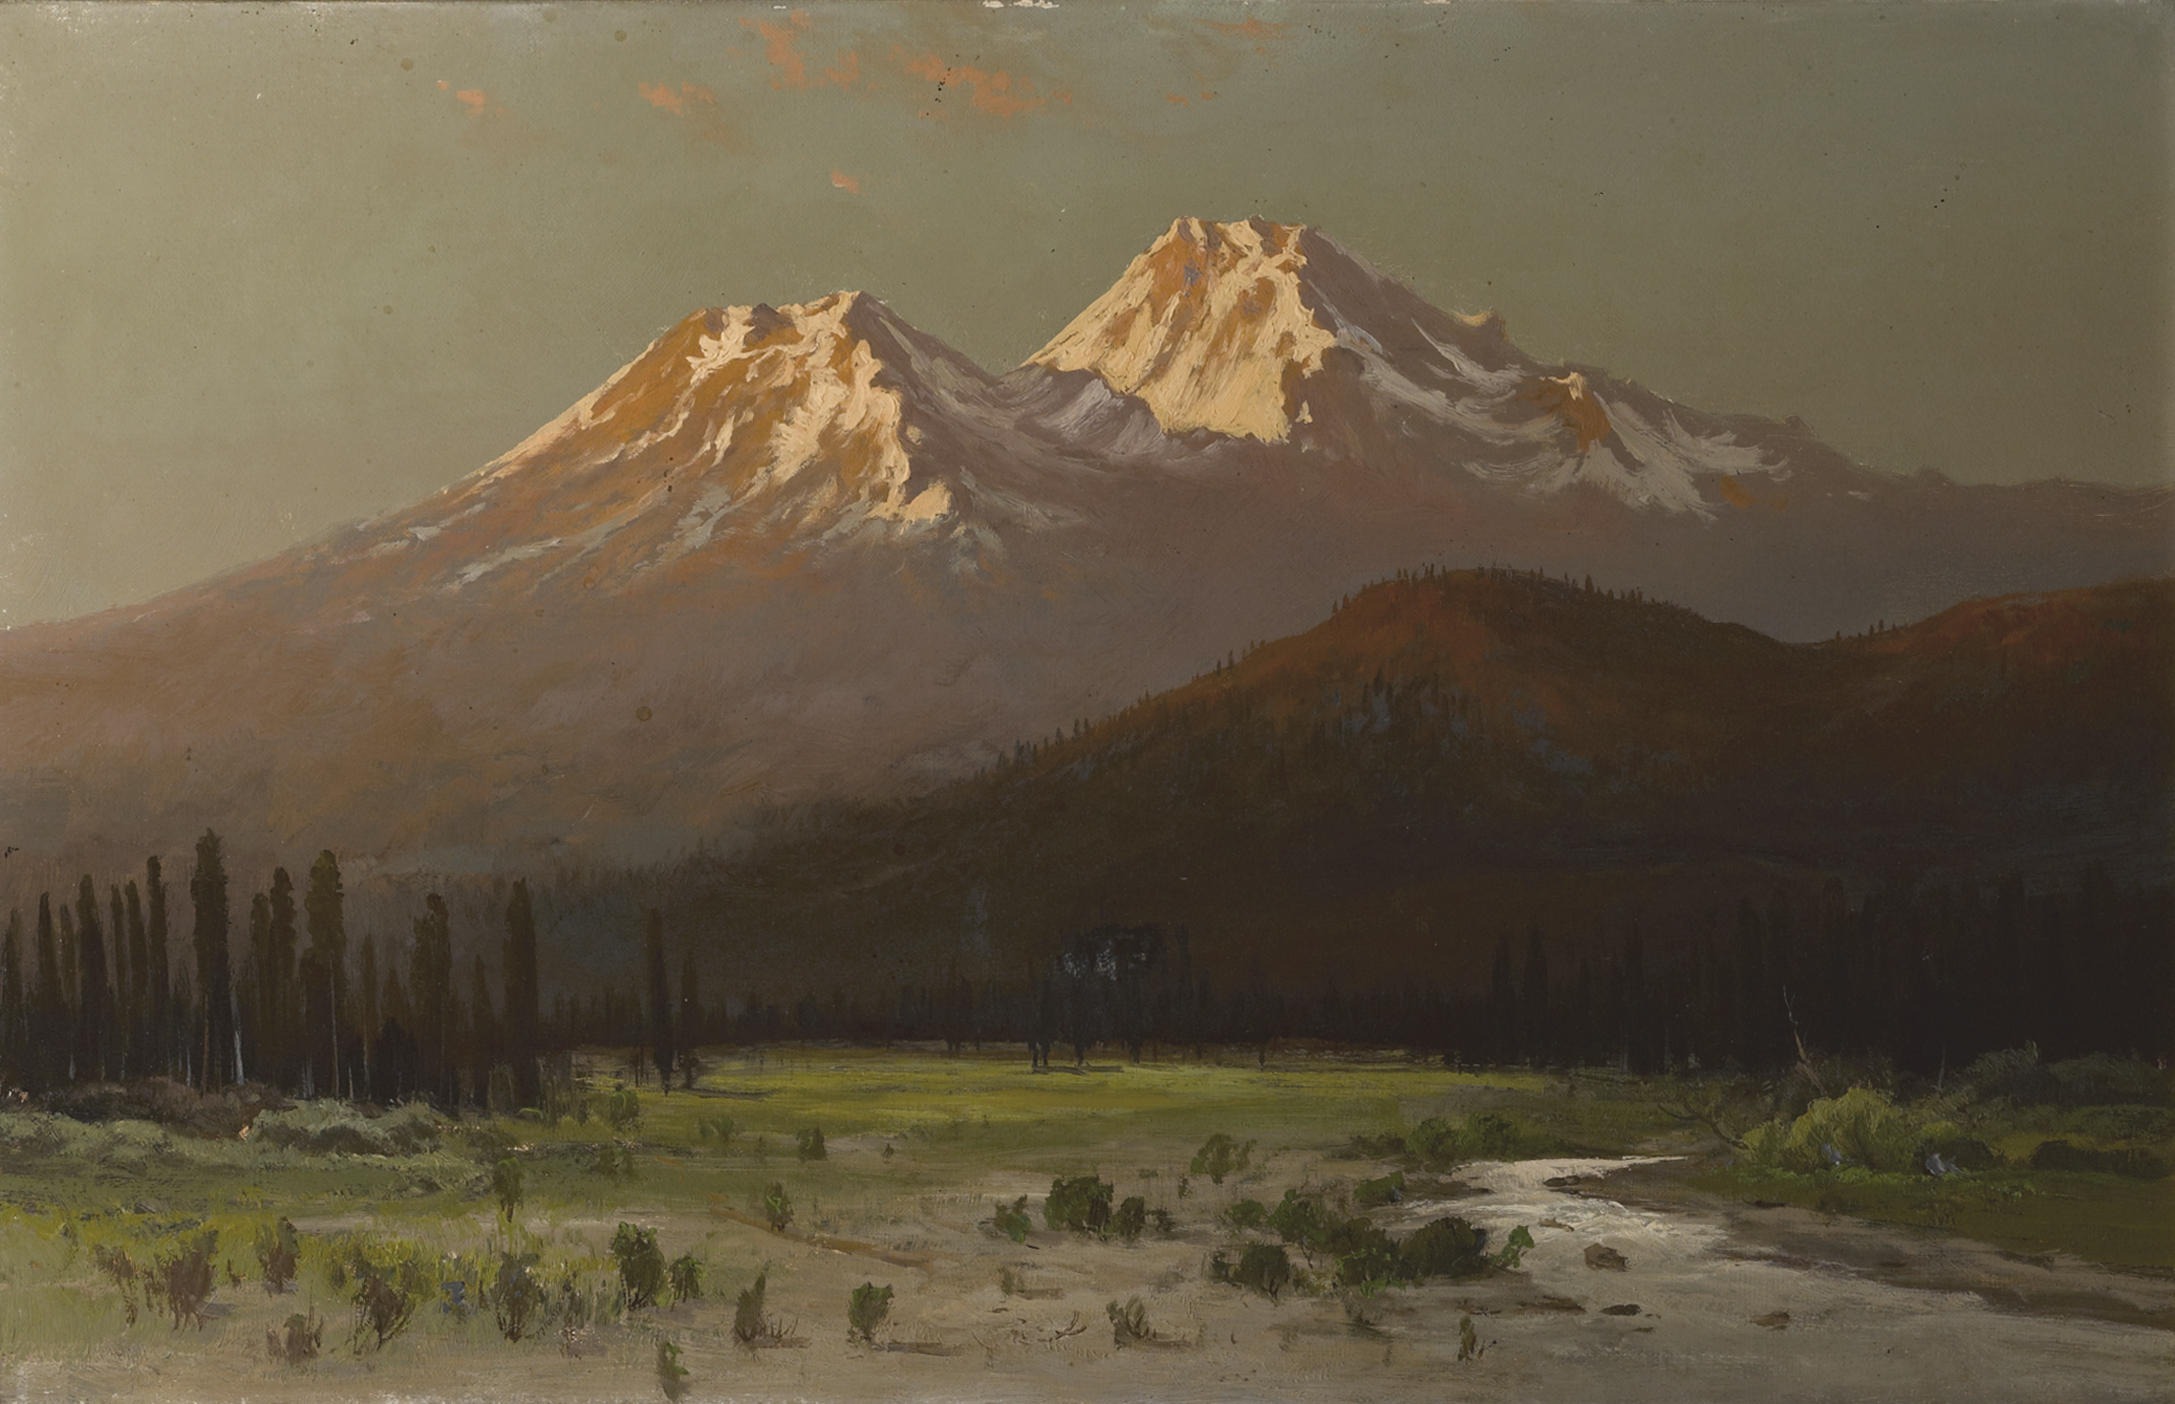
landscape, water, nature, mountain, snow, sky, countryside, morning, hill, valley, mountain range, country, stream, scenic, artistic, california, plain, painting, trees, outside, art, clouds, mountains, plateau, landform, artistry, oil on canvas, geographical feature, atmospheric phenomenon, mountainous landforms, frederick schafer